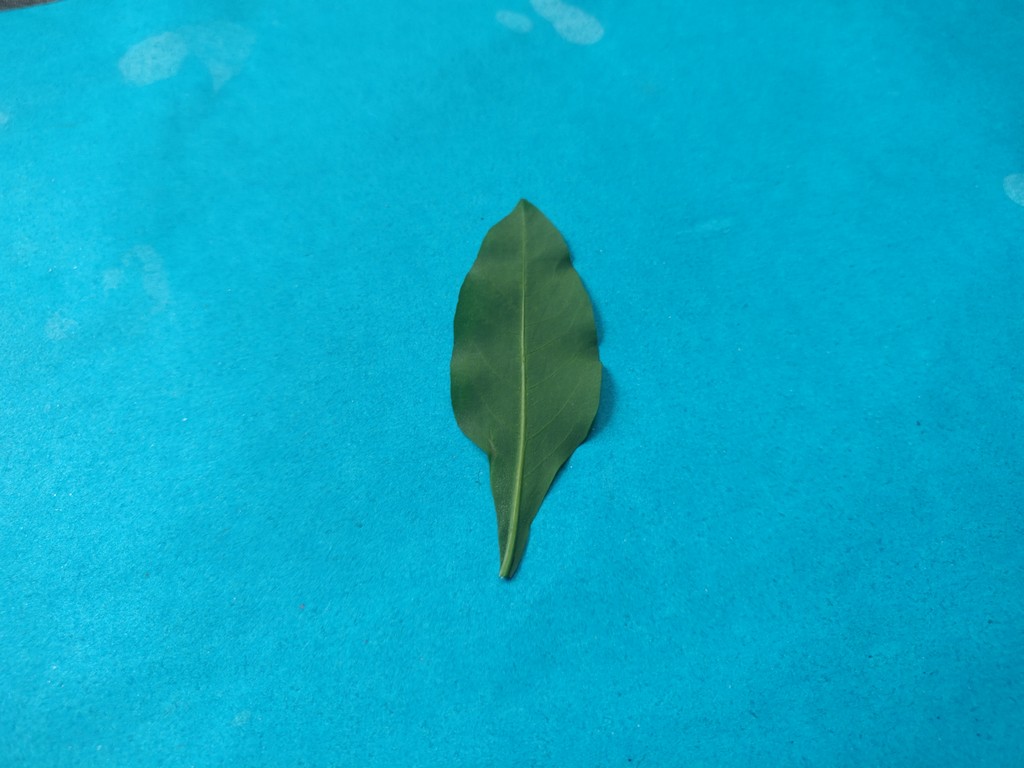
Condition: Healthy
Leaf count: single
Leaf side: back